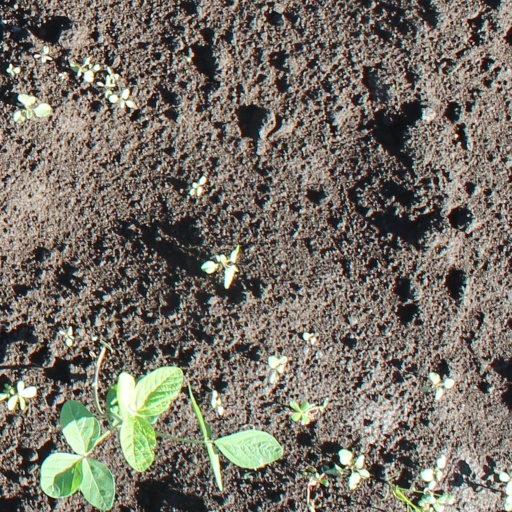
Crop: soybean